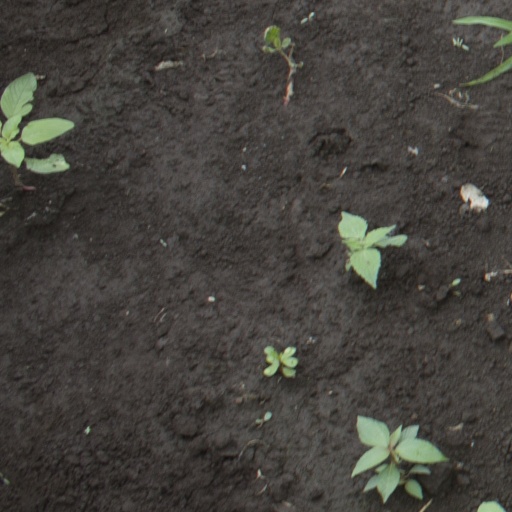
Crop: soybean